Yates Racing

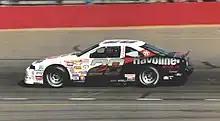
Robert Yates Racing first car in 1989 with Davey Allison driving

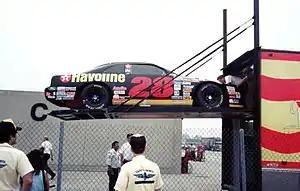
Car No. 28 being unloaded from the transporter at Indianapolis Motor Speedway in 1993.

After purchasing the assets of Ranier-Lundy Racing in October 1988, Robert Yates' first driver was Davey Allison, who had driven for the Ranier-Lundy banner since 1987 (his rookie season), and drove the No. 28 Havoline Ford from Yates' takeover of the team until mid-1993, racking up 15 wins and twice finishing 3rd in points. He was tragically killed in a helicopter crash at Talladega Superspeedway in July 1993.